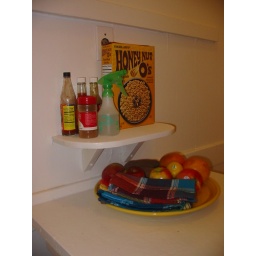
Little shelf in the kitchen nook